British military intervention in the Sierra Leone Civil War

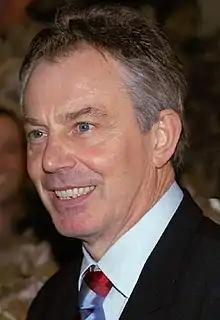
A man in a suit and tie

The RUF was coming under increasing pressure from political angles as well as from the British-trained SLA. It was heavily dependent on Sierra Leone's south-eastern neighbour Liberia, led by Charles Taylor, and derived the majority of its income from the sale of diamonds smuggled through Liberia, which became known as blood diamonds. In late 2000, the Sierra Leone government—supported by the British, UNAMSIL, and the Economic Community of West African States (ECOWAS)—entered into talks with the RUF. On 10 November, the two parties signed a 30-day ceasefire that provided for UNAMSIL to deploy throughout the entire country (it had previously been prevented from operating in many RUF-controlled areas), for the RUF to return seized weapons and equipment to UNAMSIL, and for the RUF to enter the DDR process. The ceasefire was later extended by a further 90 days. The UN Security Council embargoed Liberian diamonds in Resolution 1343 in March 2001. Shortly afterwards, the RUF began large-scale disarmament and agreed to a simultaneous disarmament with the Civil Defence Force, a militia group loyal to the government. By September, over 16,000 militia members (including around 6,500 RUF) had been through the DDR process and the combatants in the diamond-producing areas had all disarmed.